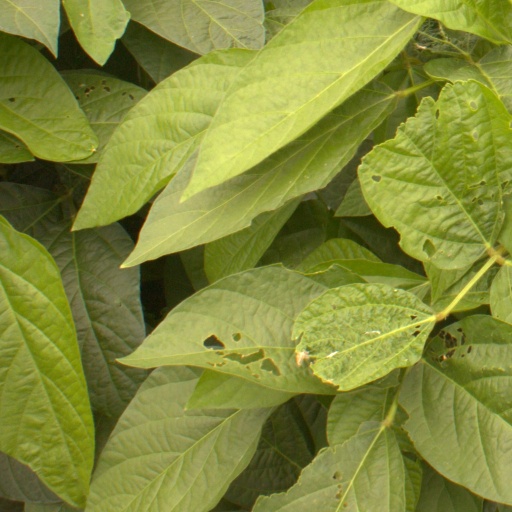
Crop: soybean